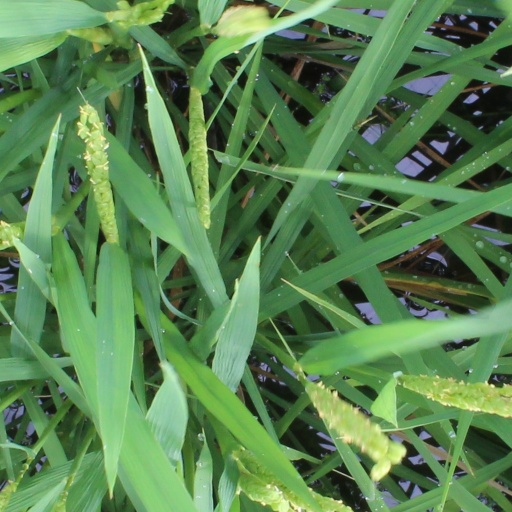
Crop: rice